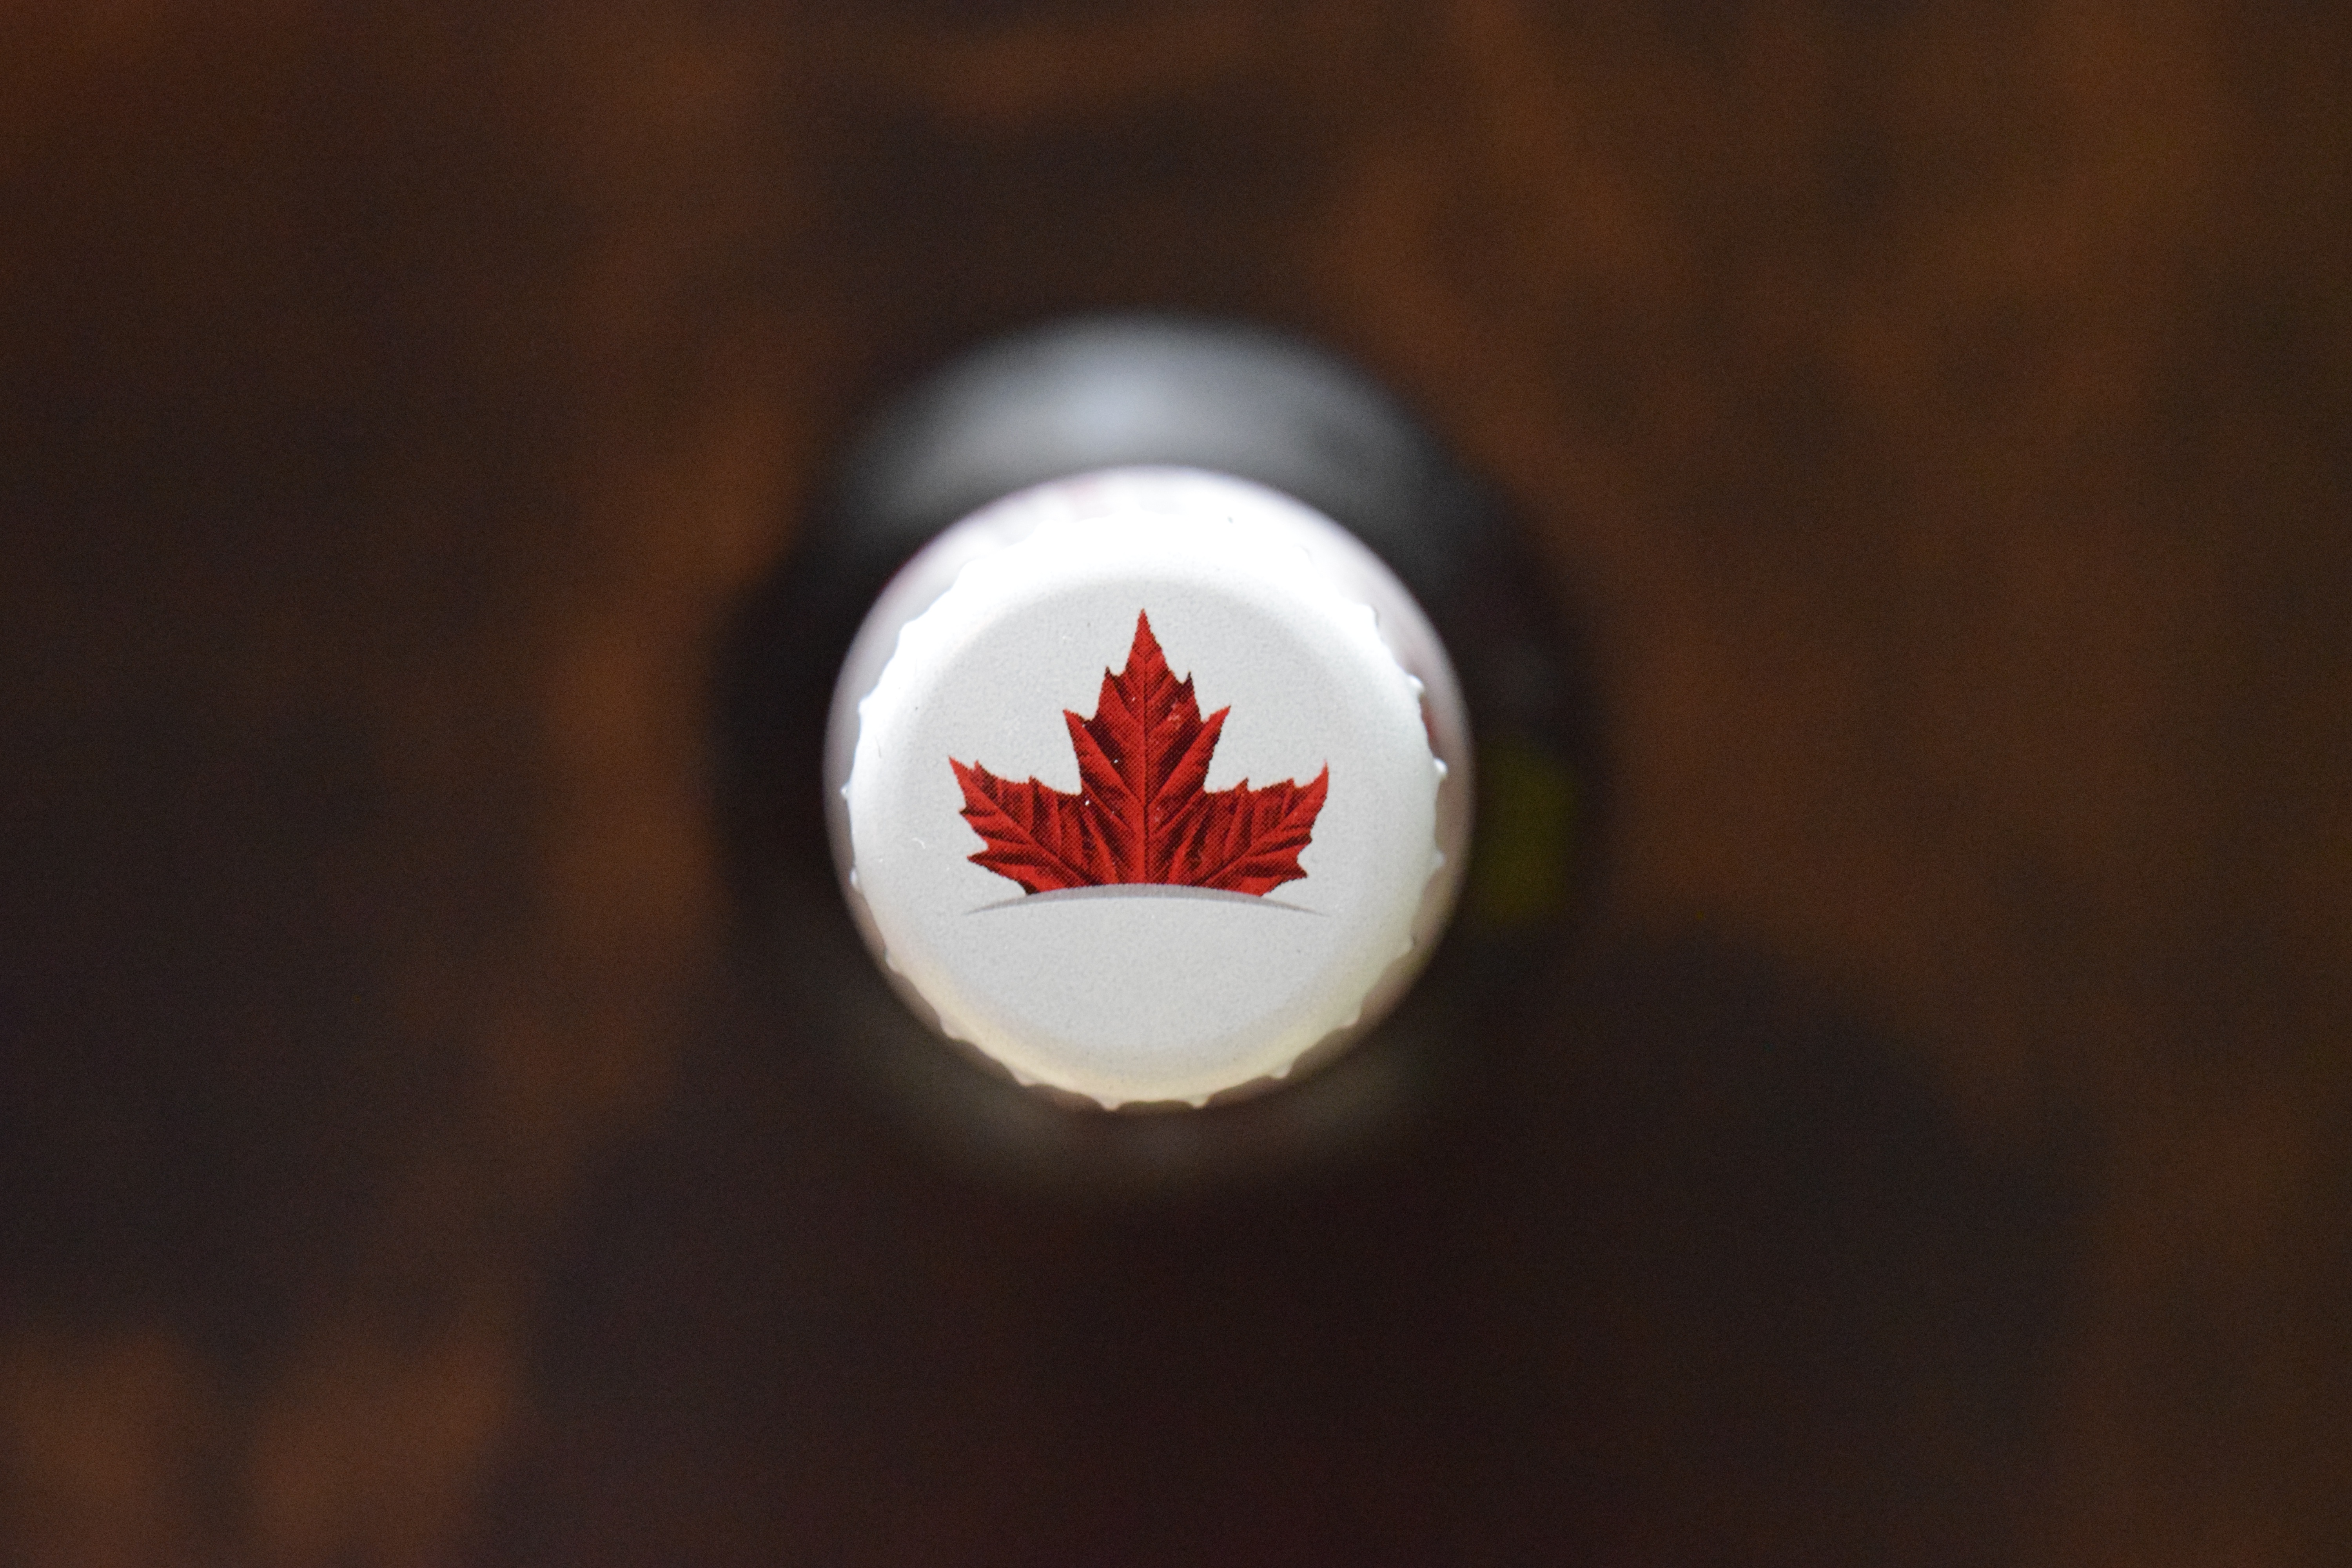
hand, light, reflection, red, darkness, circle, close up, eye, organ, shape, macro photography, computer wallpaper